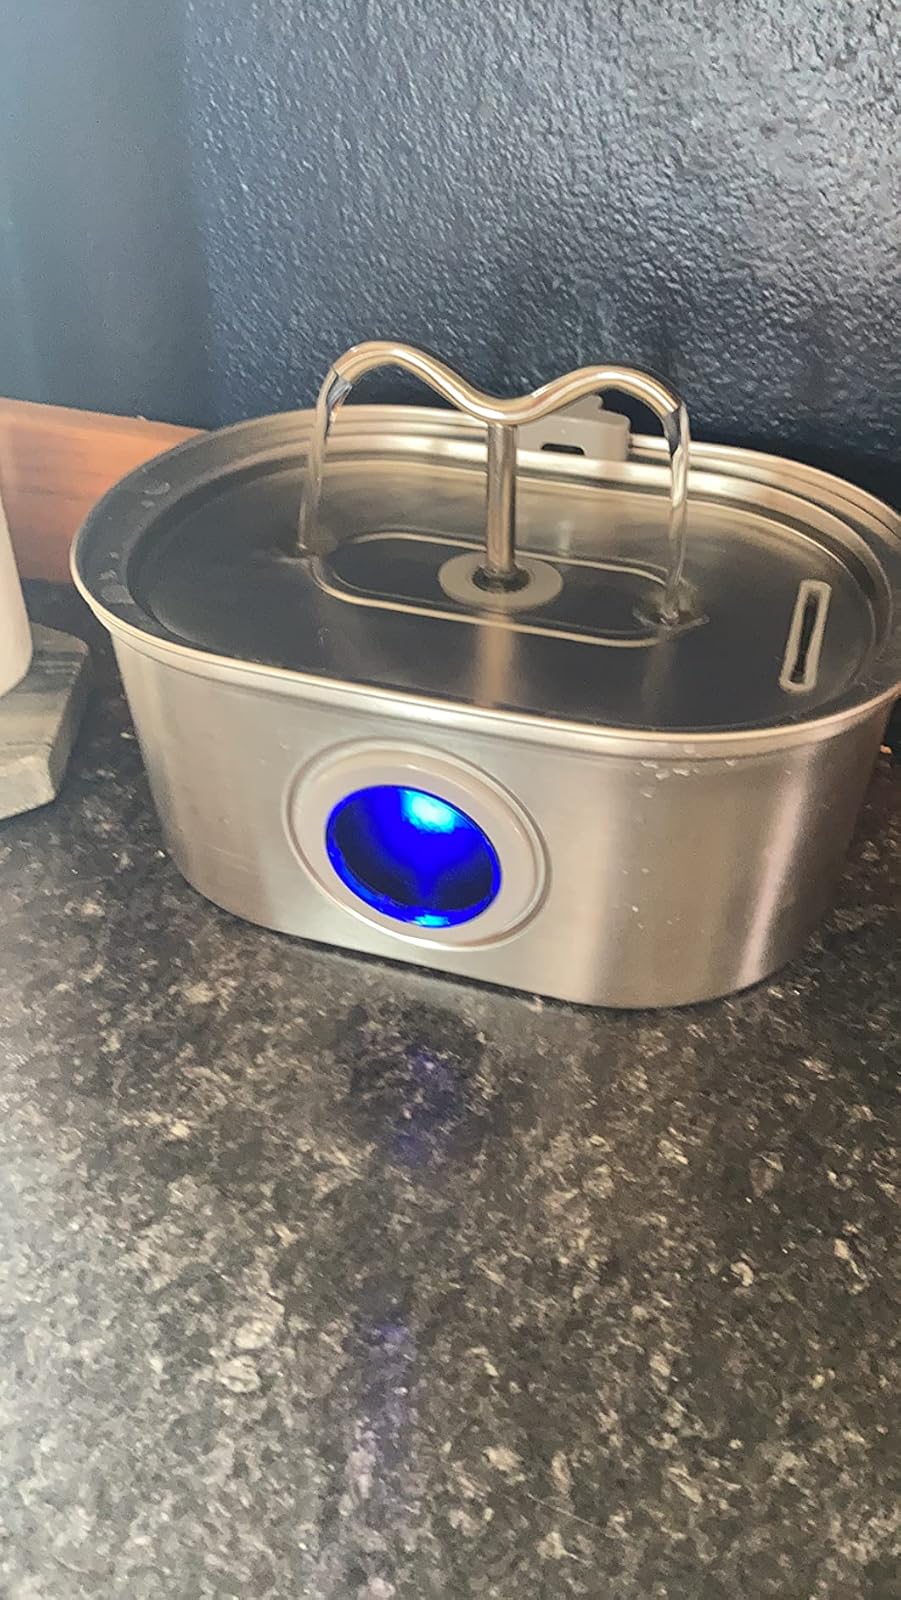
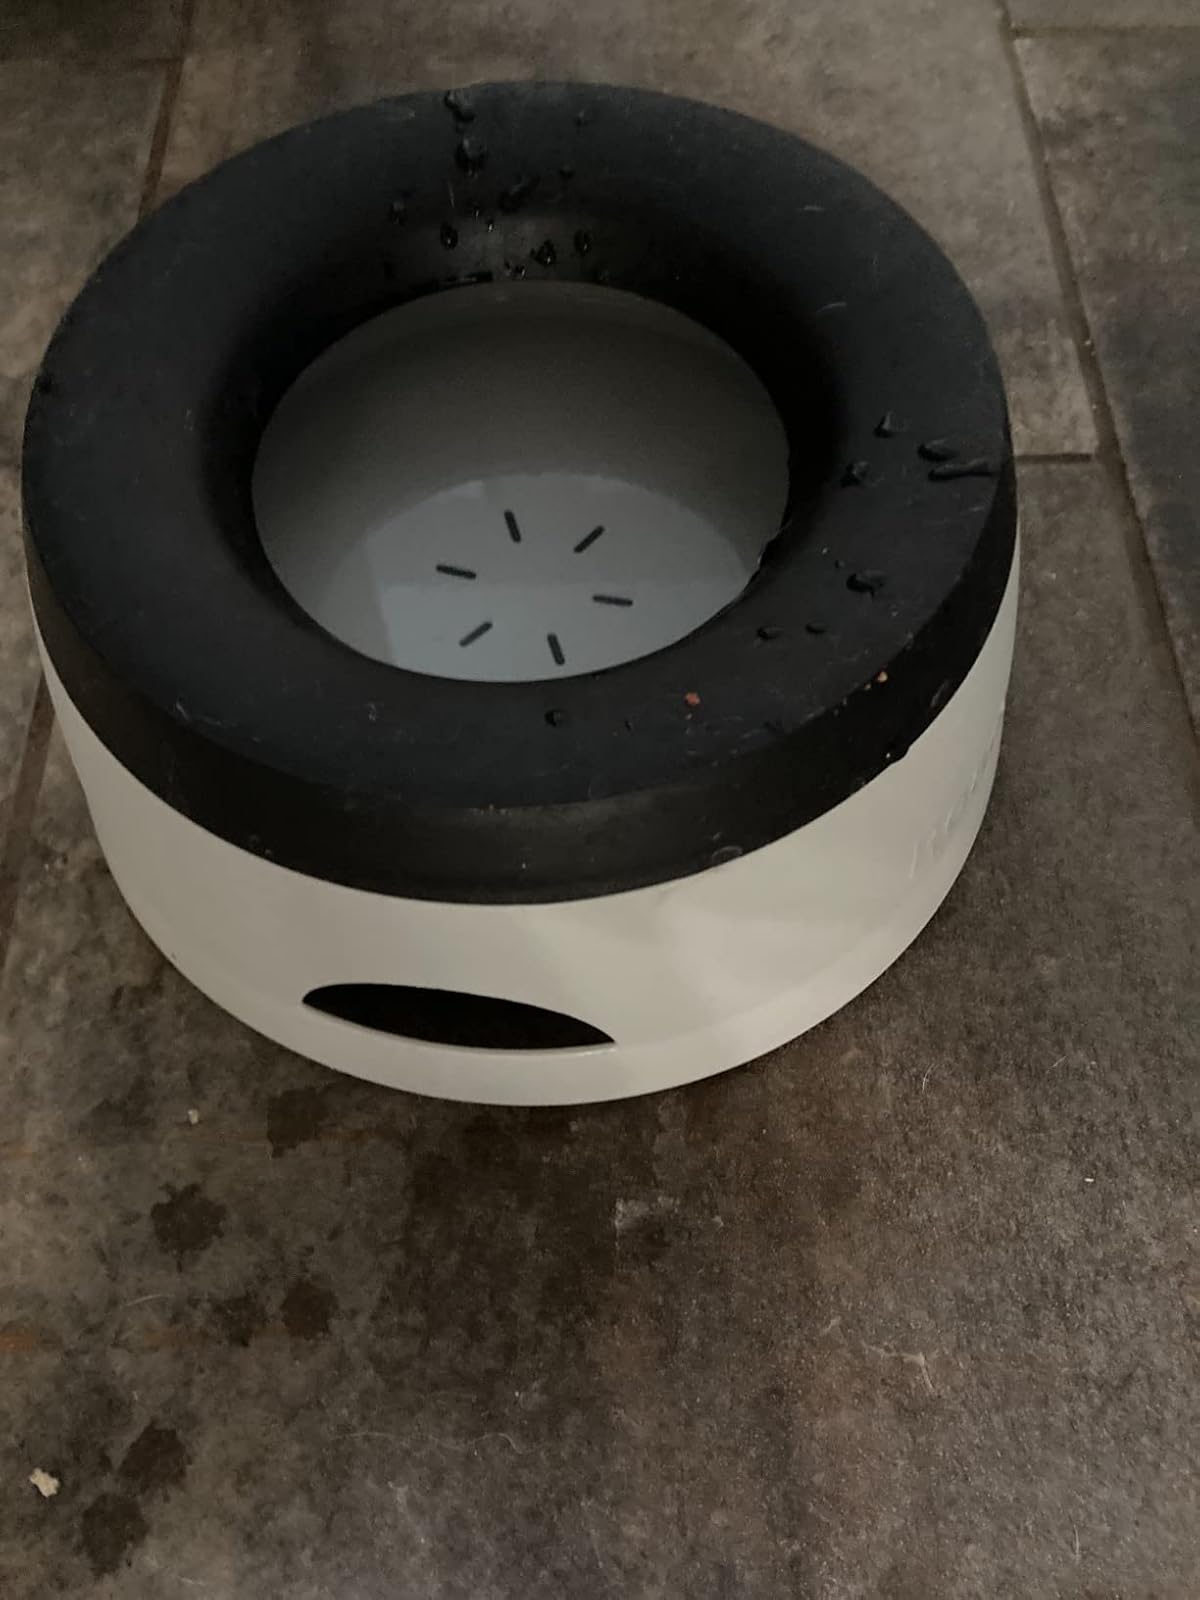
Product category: items_bowl
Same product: no